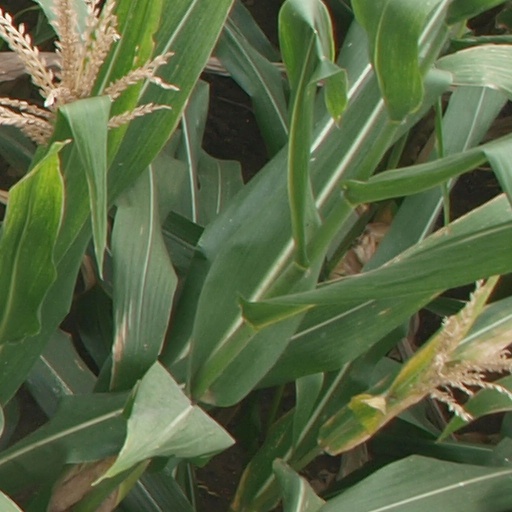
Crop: maize; corn